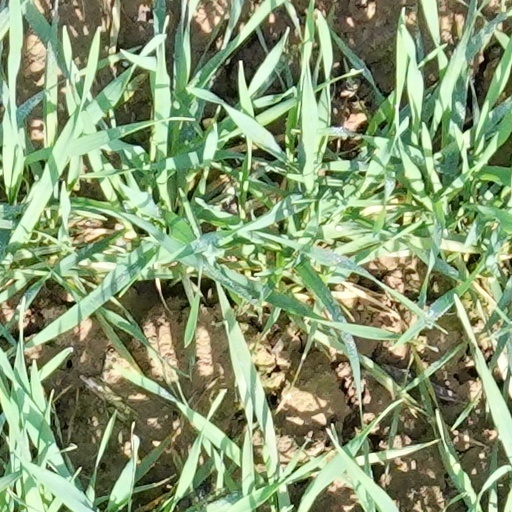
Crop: wheat